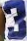
Number: 3